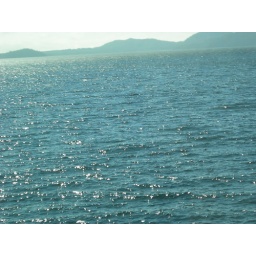
when you take the train under water we can talk it through.